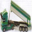
Label: truck